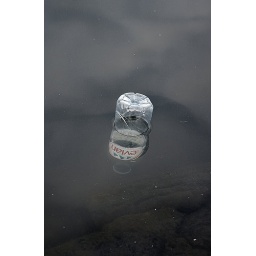
a single plastic water bottle floating in a park lake doing its best impression of the posidon adventure